Kidlington

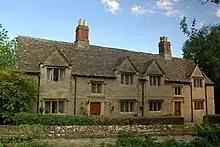
Lady Anne Morton's almshouses, next to the parish church

Kidlington has about 50 shops, banks and building societies, a public library, a large village hall and a weekly market. There are seven pubs, two cafes and four restaurants. The pubs along the main A4260 through the village are, from north to south, the "Highwayman Hotel" (originally the "Anchor", then the "Railway Hotel", then the "Wise Alderman", before being renamed again in 2009), the "Black Horse", the "Black Bull" and the "Red Lion", with the "King's Arms" in the Moors and the "Six Bells" in Mill Street. The "Squire Bassett" was converted into a Nepalese restaurant and renamed the Gurkha Village in 2012. Ovisher Tandoori in Kidlington's main Oxford Road is one of Oxfordshire's longest-running Indian restaurants. There is a secondary school (Gosford Hill) and a handful of primary schools to deal with the expanding population. Recently Gosford Hill School started a narrow-band radio show for its pupils. Kidlington has a Women's Institute.